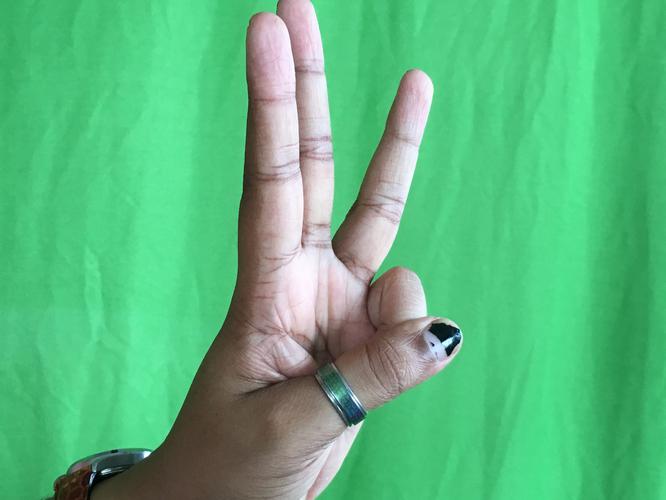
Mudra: Trishulam
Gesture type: single_hand